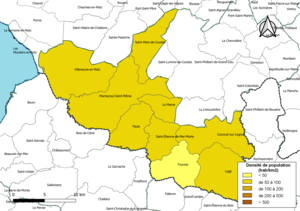
Carte des densités de population (millésimée 2016) des communes de la Communauté de communes Sud Retz Atlantique, département de la Loire-Atlantique, France. Composition au 1er janvier 2019.
La communauté de communes Sud Retz Atlantique est une communauté de communes française, créée au 1ᵉʳ janvier 2017 et située dans le département de la Loire-Atlantique et la région Pays de la Loire.